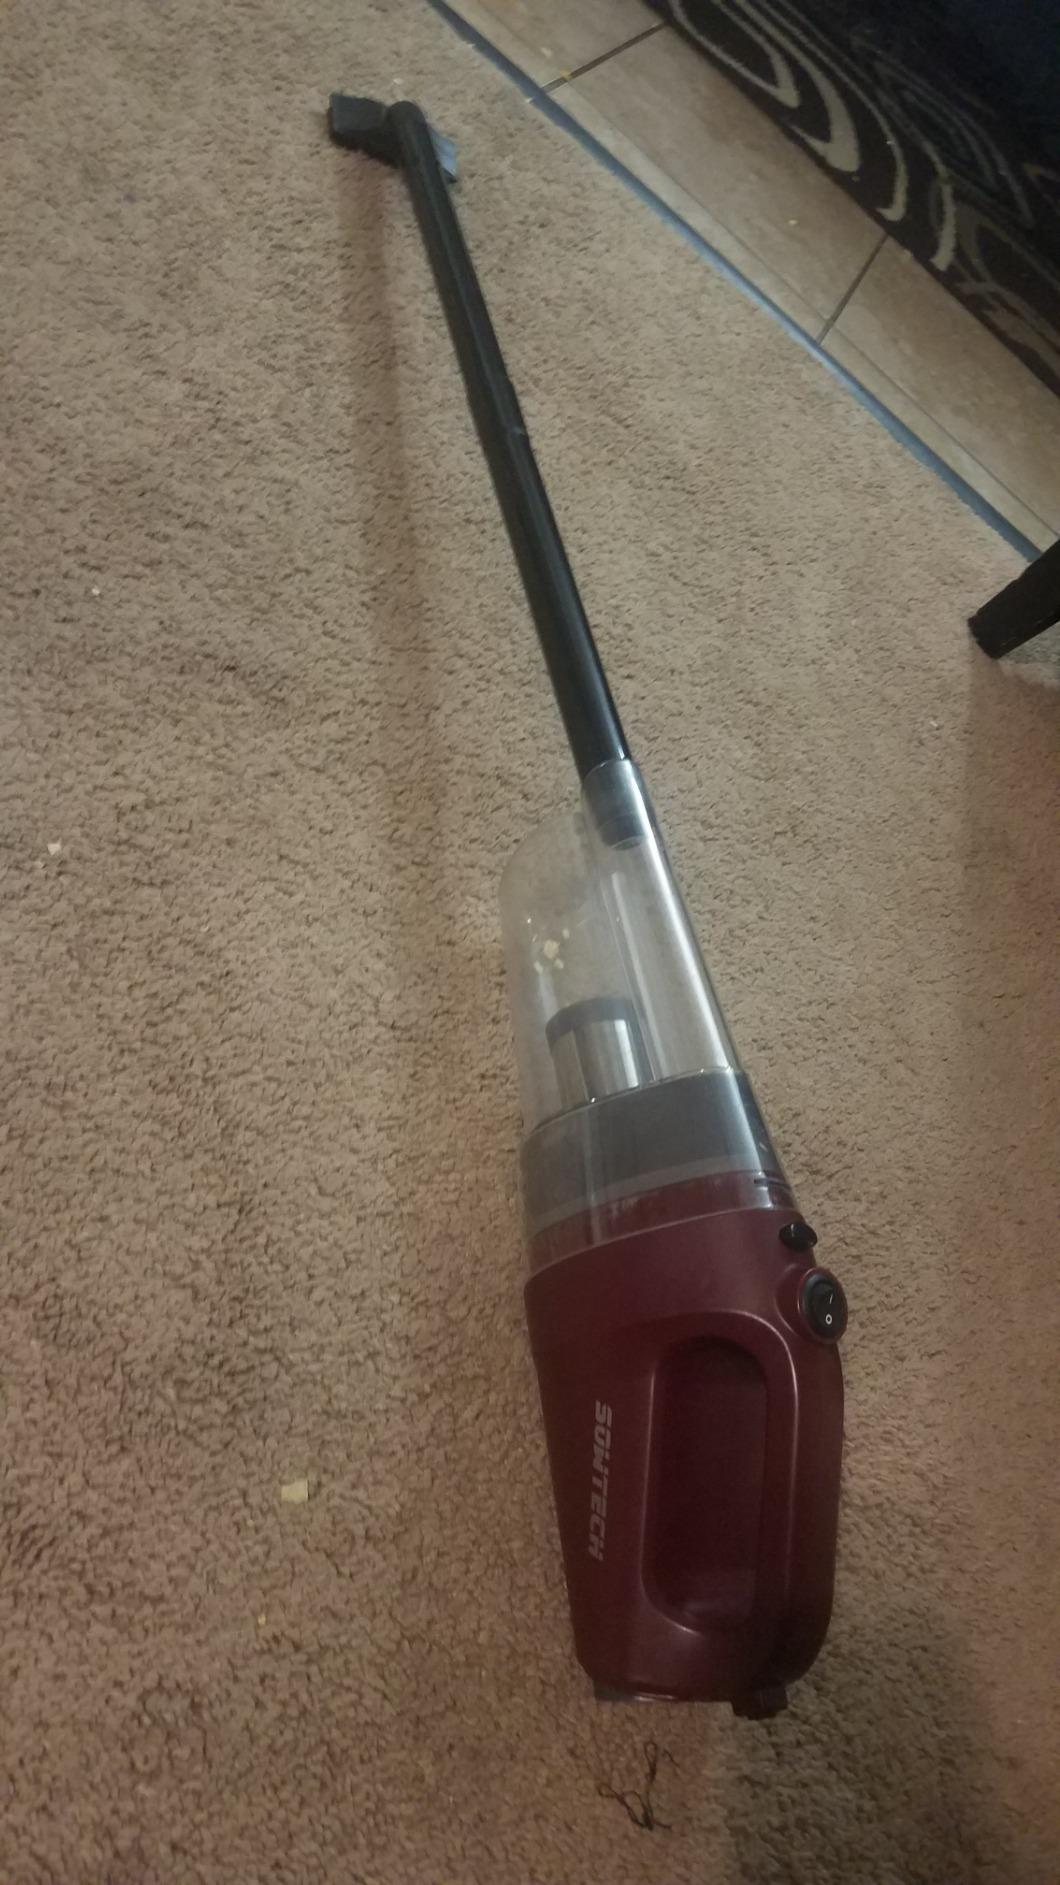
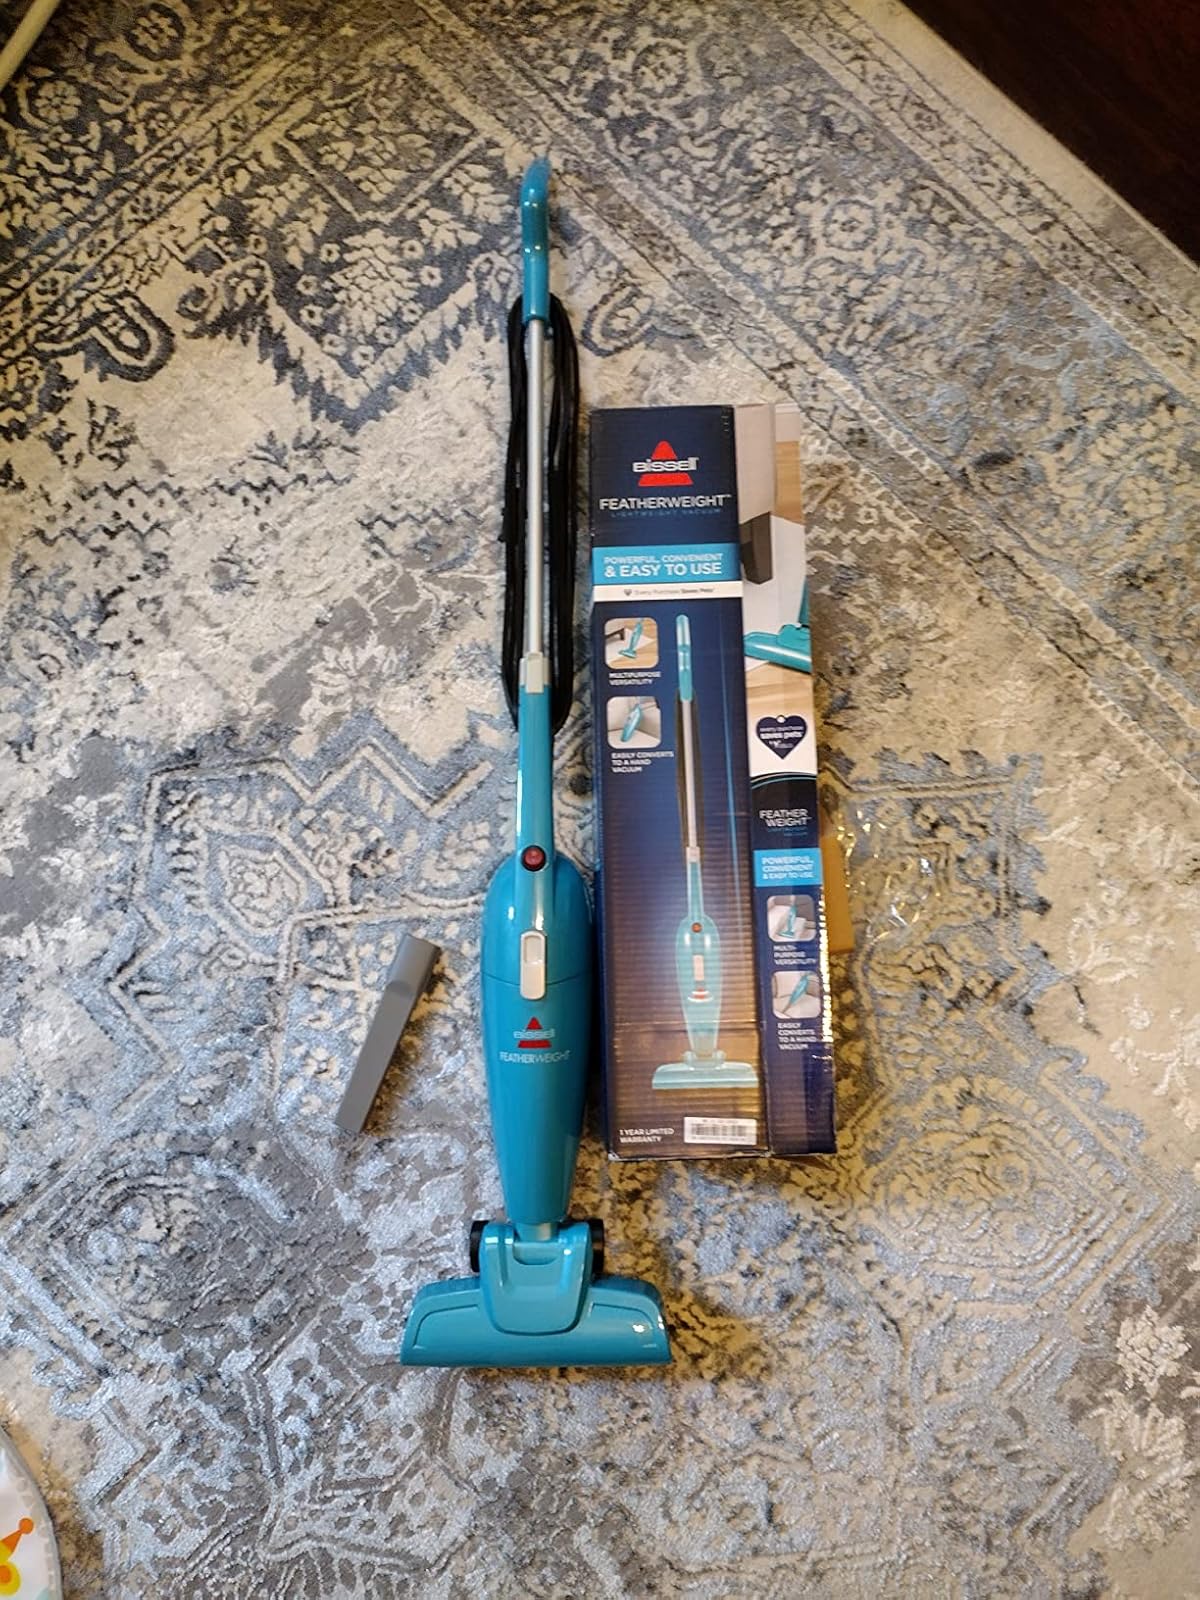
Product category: items_vacuum
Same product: no